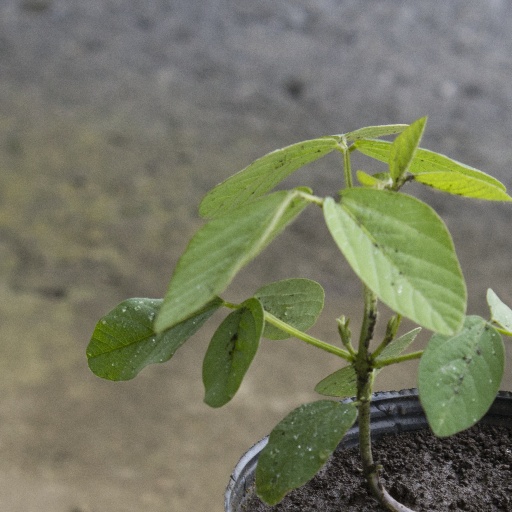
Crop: soybean